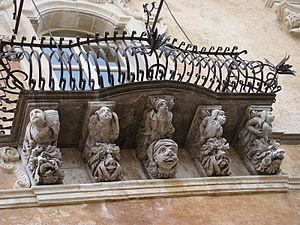
Ragusa Ibla, Sicile, Italie. Balcon du Palazzo Cosentini.